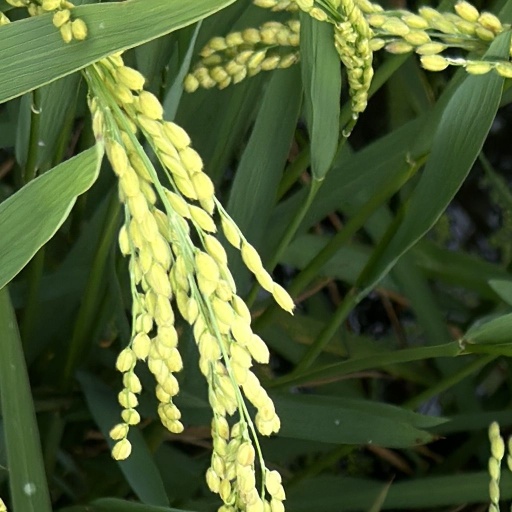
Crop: rice